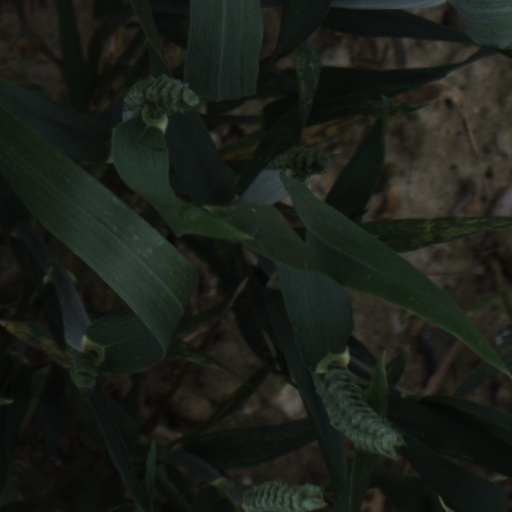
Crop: wheat